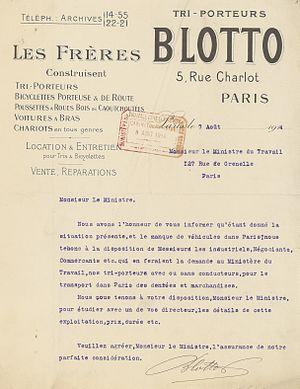
Lettre des frères Blotto, constructeurs de véhicules triporteurs à Paris, à Maurice Couyba, ministre du travail. 7 août 1914
Charles-Maurice Couyba, né le 1ᵉʳ janvier 1866 à Dampierre-sur-Salon et mort le 18 novembre 1931 à Paris, est un homme politique français. Sous le pseudonyme de Maurice Boukay, il fut également poète et chansonnier.